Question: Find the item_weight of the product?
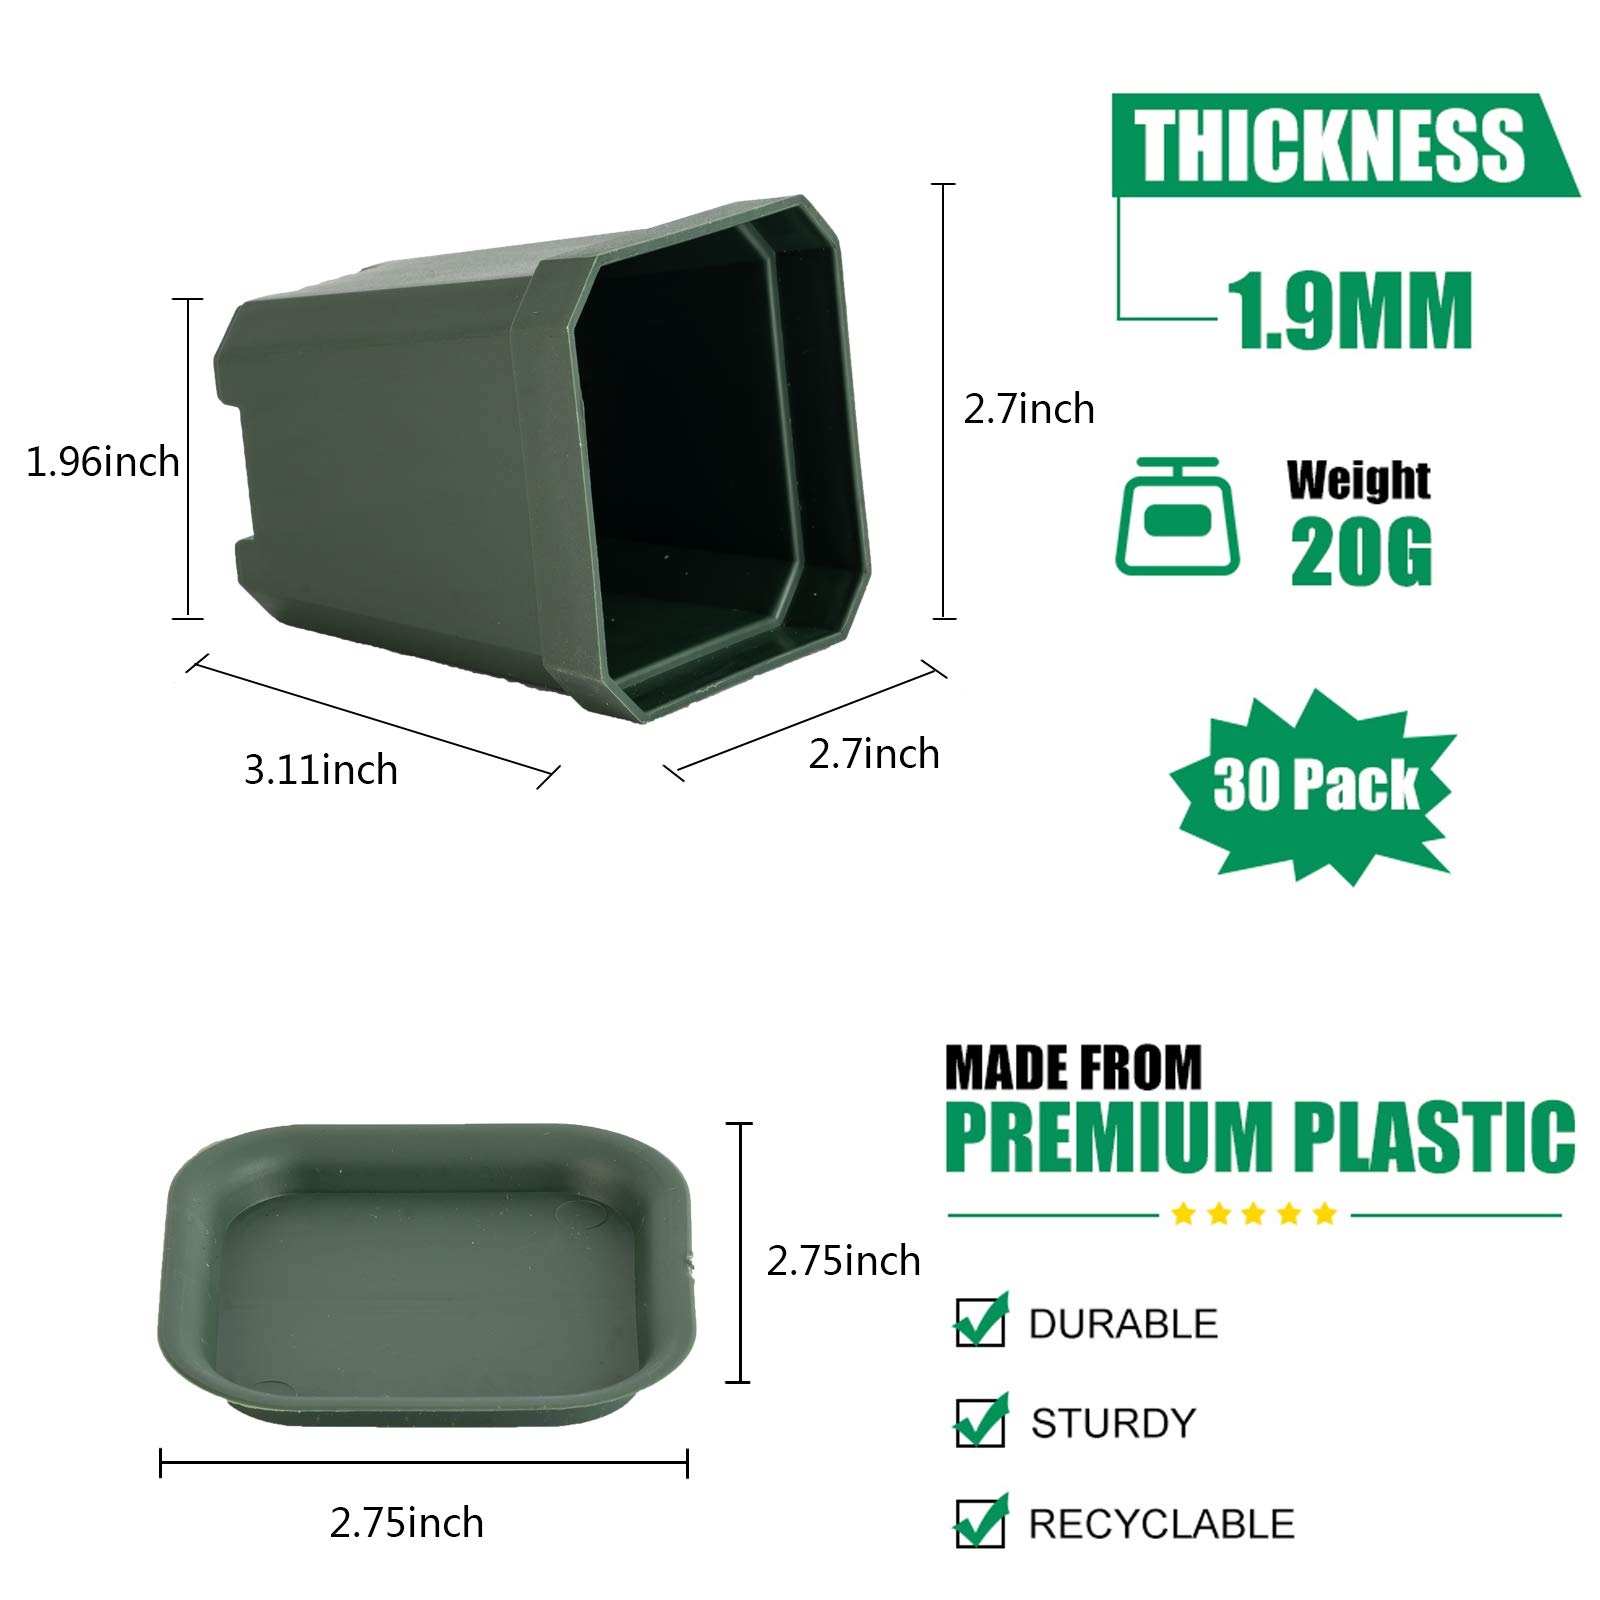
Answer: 20.0 gram